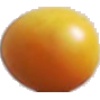
Label: Cherry Wax Yellow 1